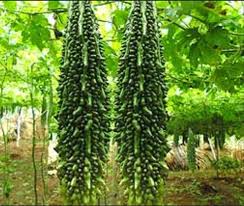
Label: others